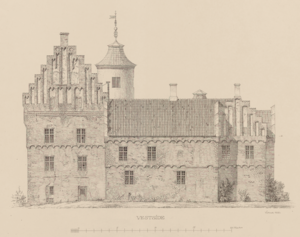
Rygård (Langå Sogn)
Rygård set fra vest, tegnet af Valdemar Koch i 1883.
Rygård er en herregård i Langå Sogn på Sydøstfyn. Den er på 377 hektar, heraf ager 239,